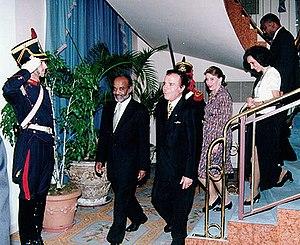
René Préval, né le 17 janvier 1943 à Port-au-Prince et mort le 3 mars 2017 à Pétion-Ville, est un homme d'État et agronome haïtien qui a exercé les fonctions de président de la République à deux reprises, de 1996 à 2001 et de 2006 à 2011. Il a également été premier ministre de février à octobre 1991.